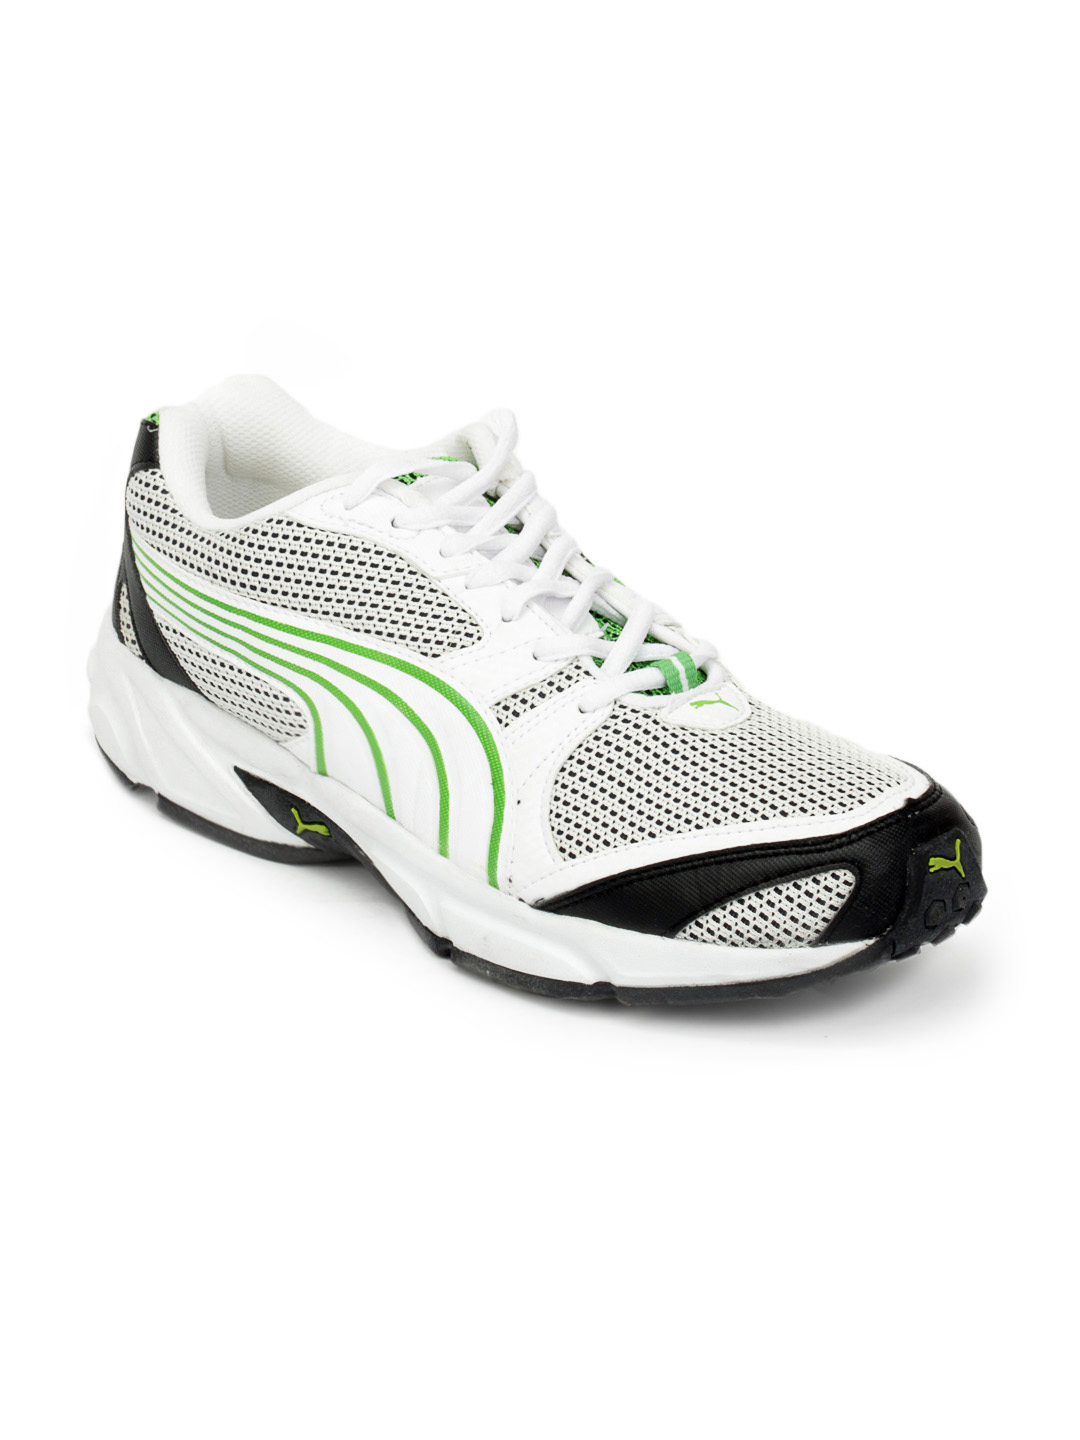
Puma Men White Aquil Sports Shoes
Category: Footwear / Shoes / Sports Shoes
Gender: Men
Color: White
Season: Summer 2012
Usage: Sports